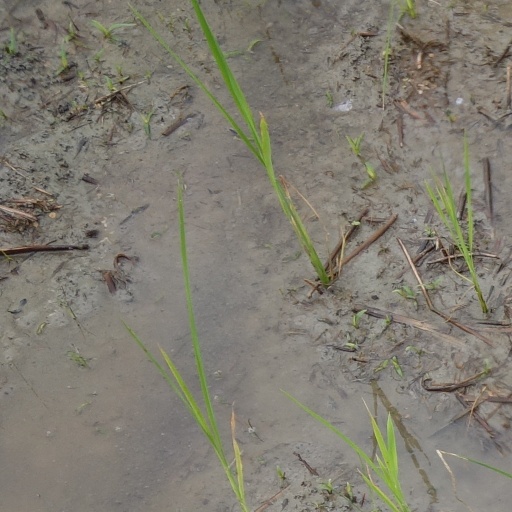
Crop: rice